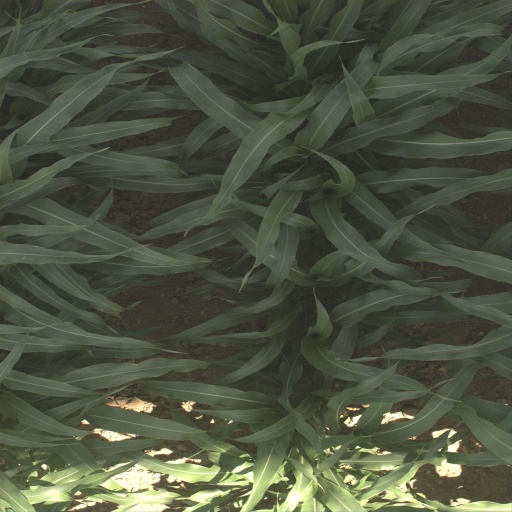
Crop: sorghum